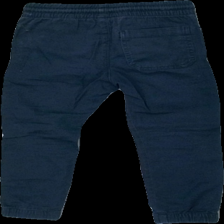
View: back
Type: Trousers
Category: Children
Brand: H&M
Colors: Blue
Material: 100% cott
Cut: Regular
Size: 110
Stains: Major
Price range: <50
Recommended usage: Export